Meganisoptera

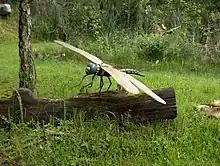
Scale model of a meganisopteran.

The forewings and hindwings are similar in venation (a primitive feature) except for the larger anal (rearwards) area in the hindwing. The forewing is usually slenderer and slightly longer than the hindwing. Unlike the true dragonflies, the Odonata, they had no pterostigmata, and had a somewhat simpler pattern of veins in the wings.